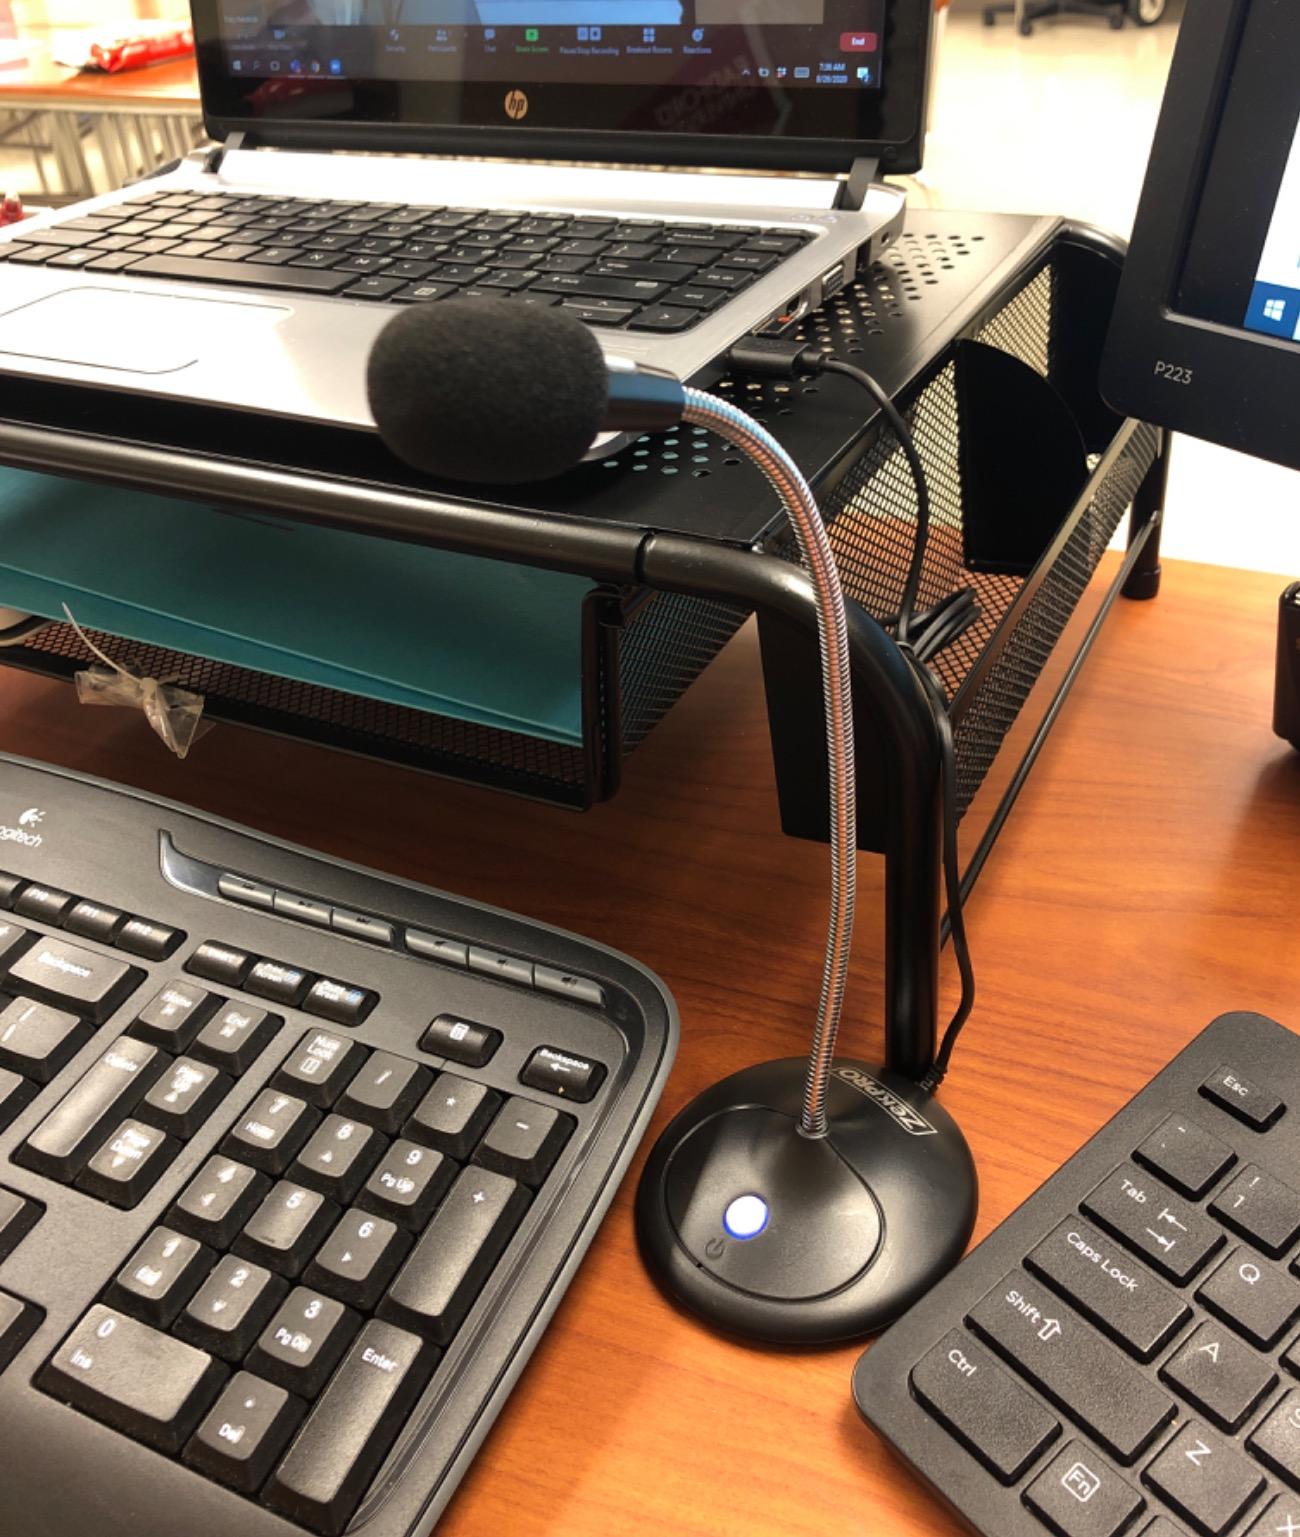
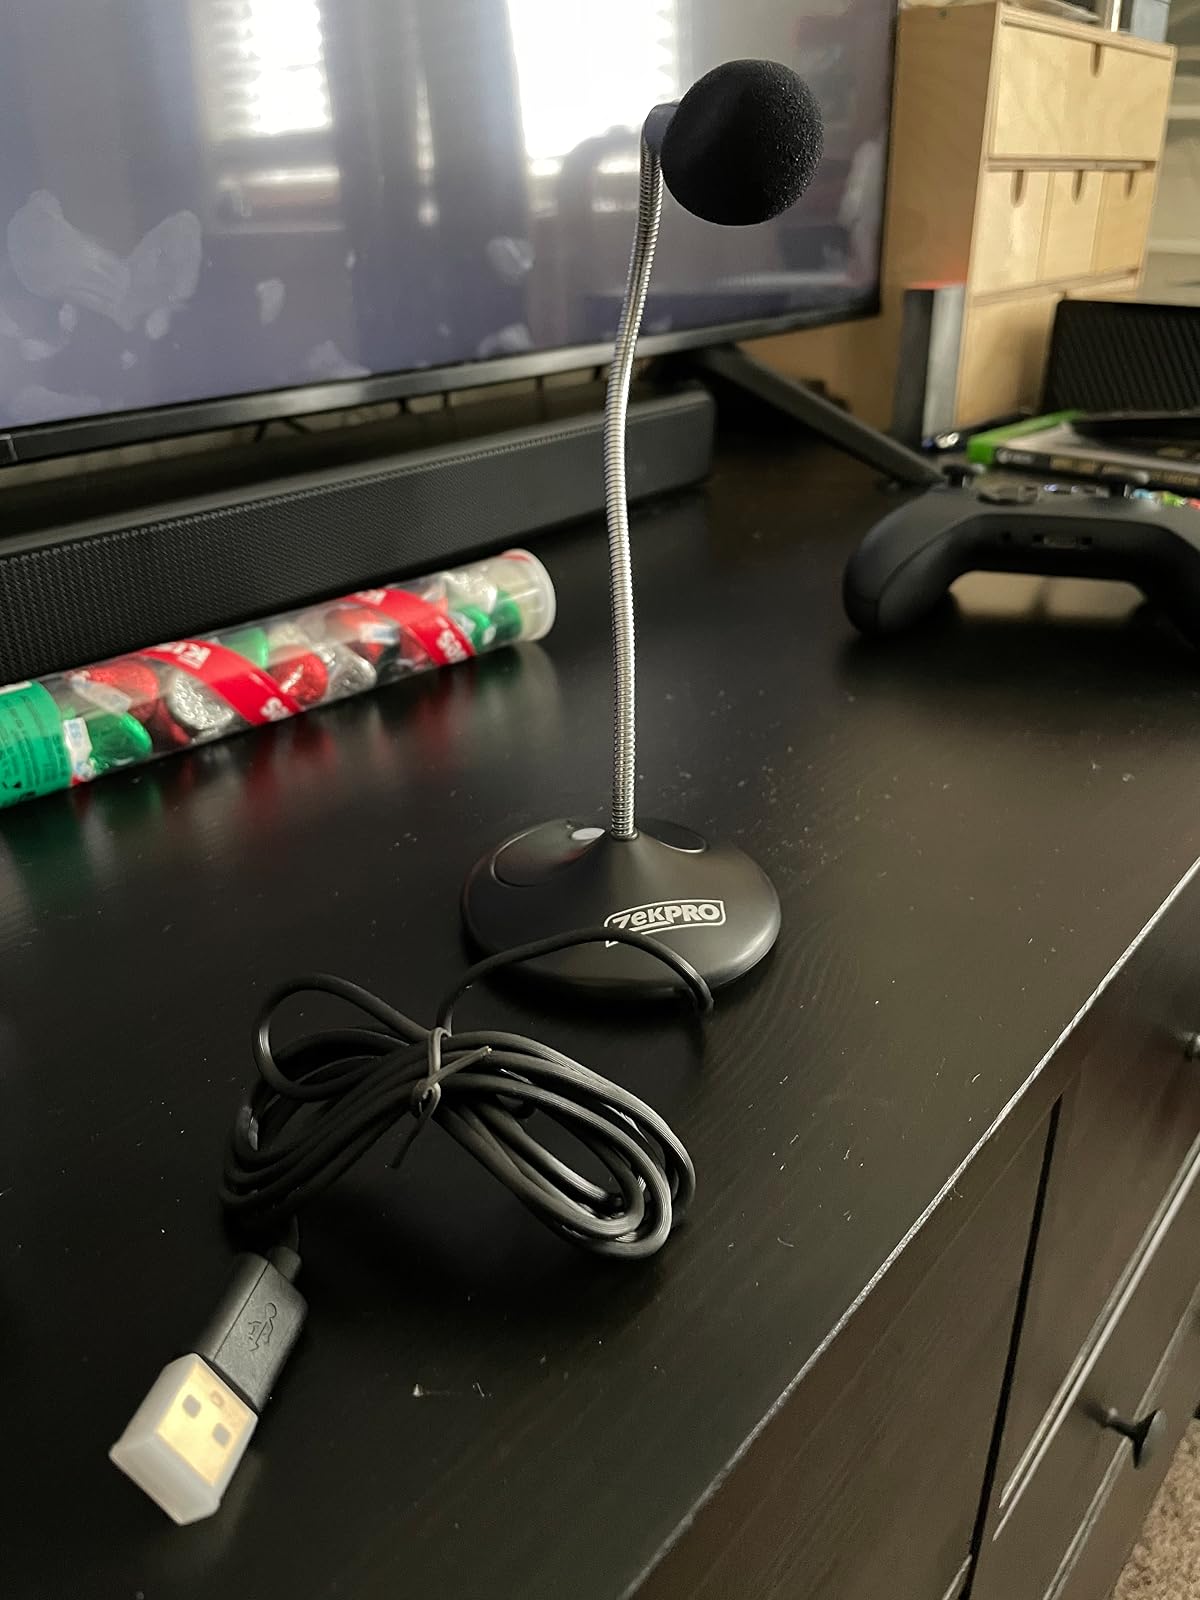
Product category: microphone
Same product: yes